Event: Nepal Earthquake
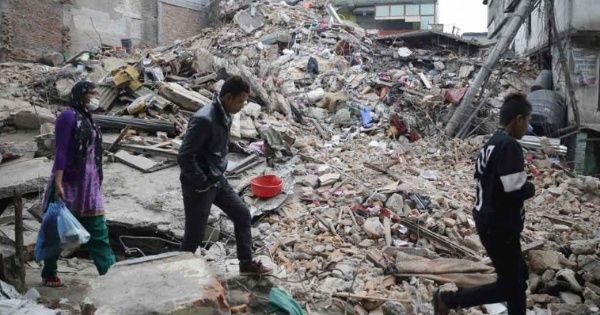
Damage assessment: damage